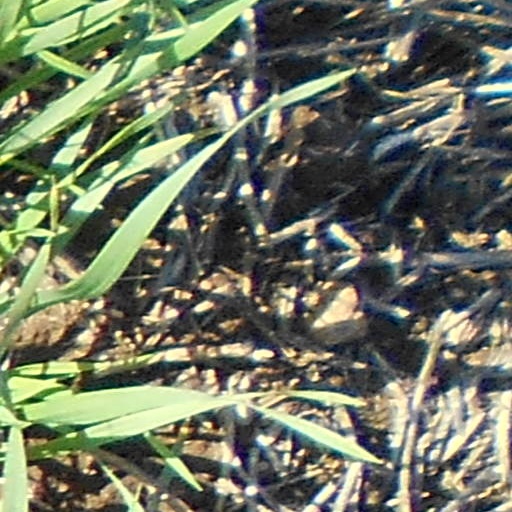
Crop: wheat